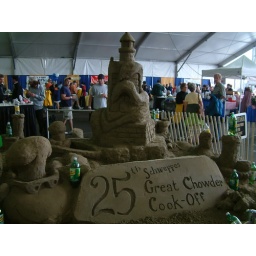
sand castle in the chowda festival